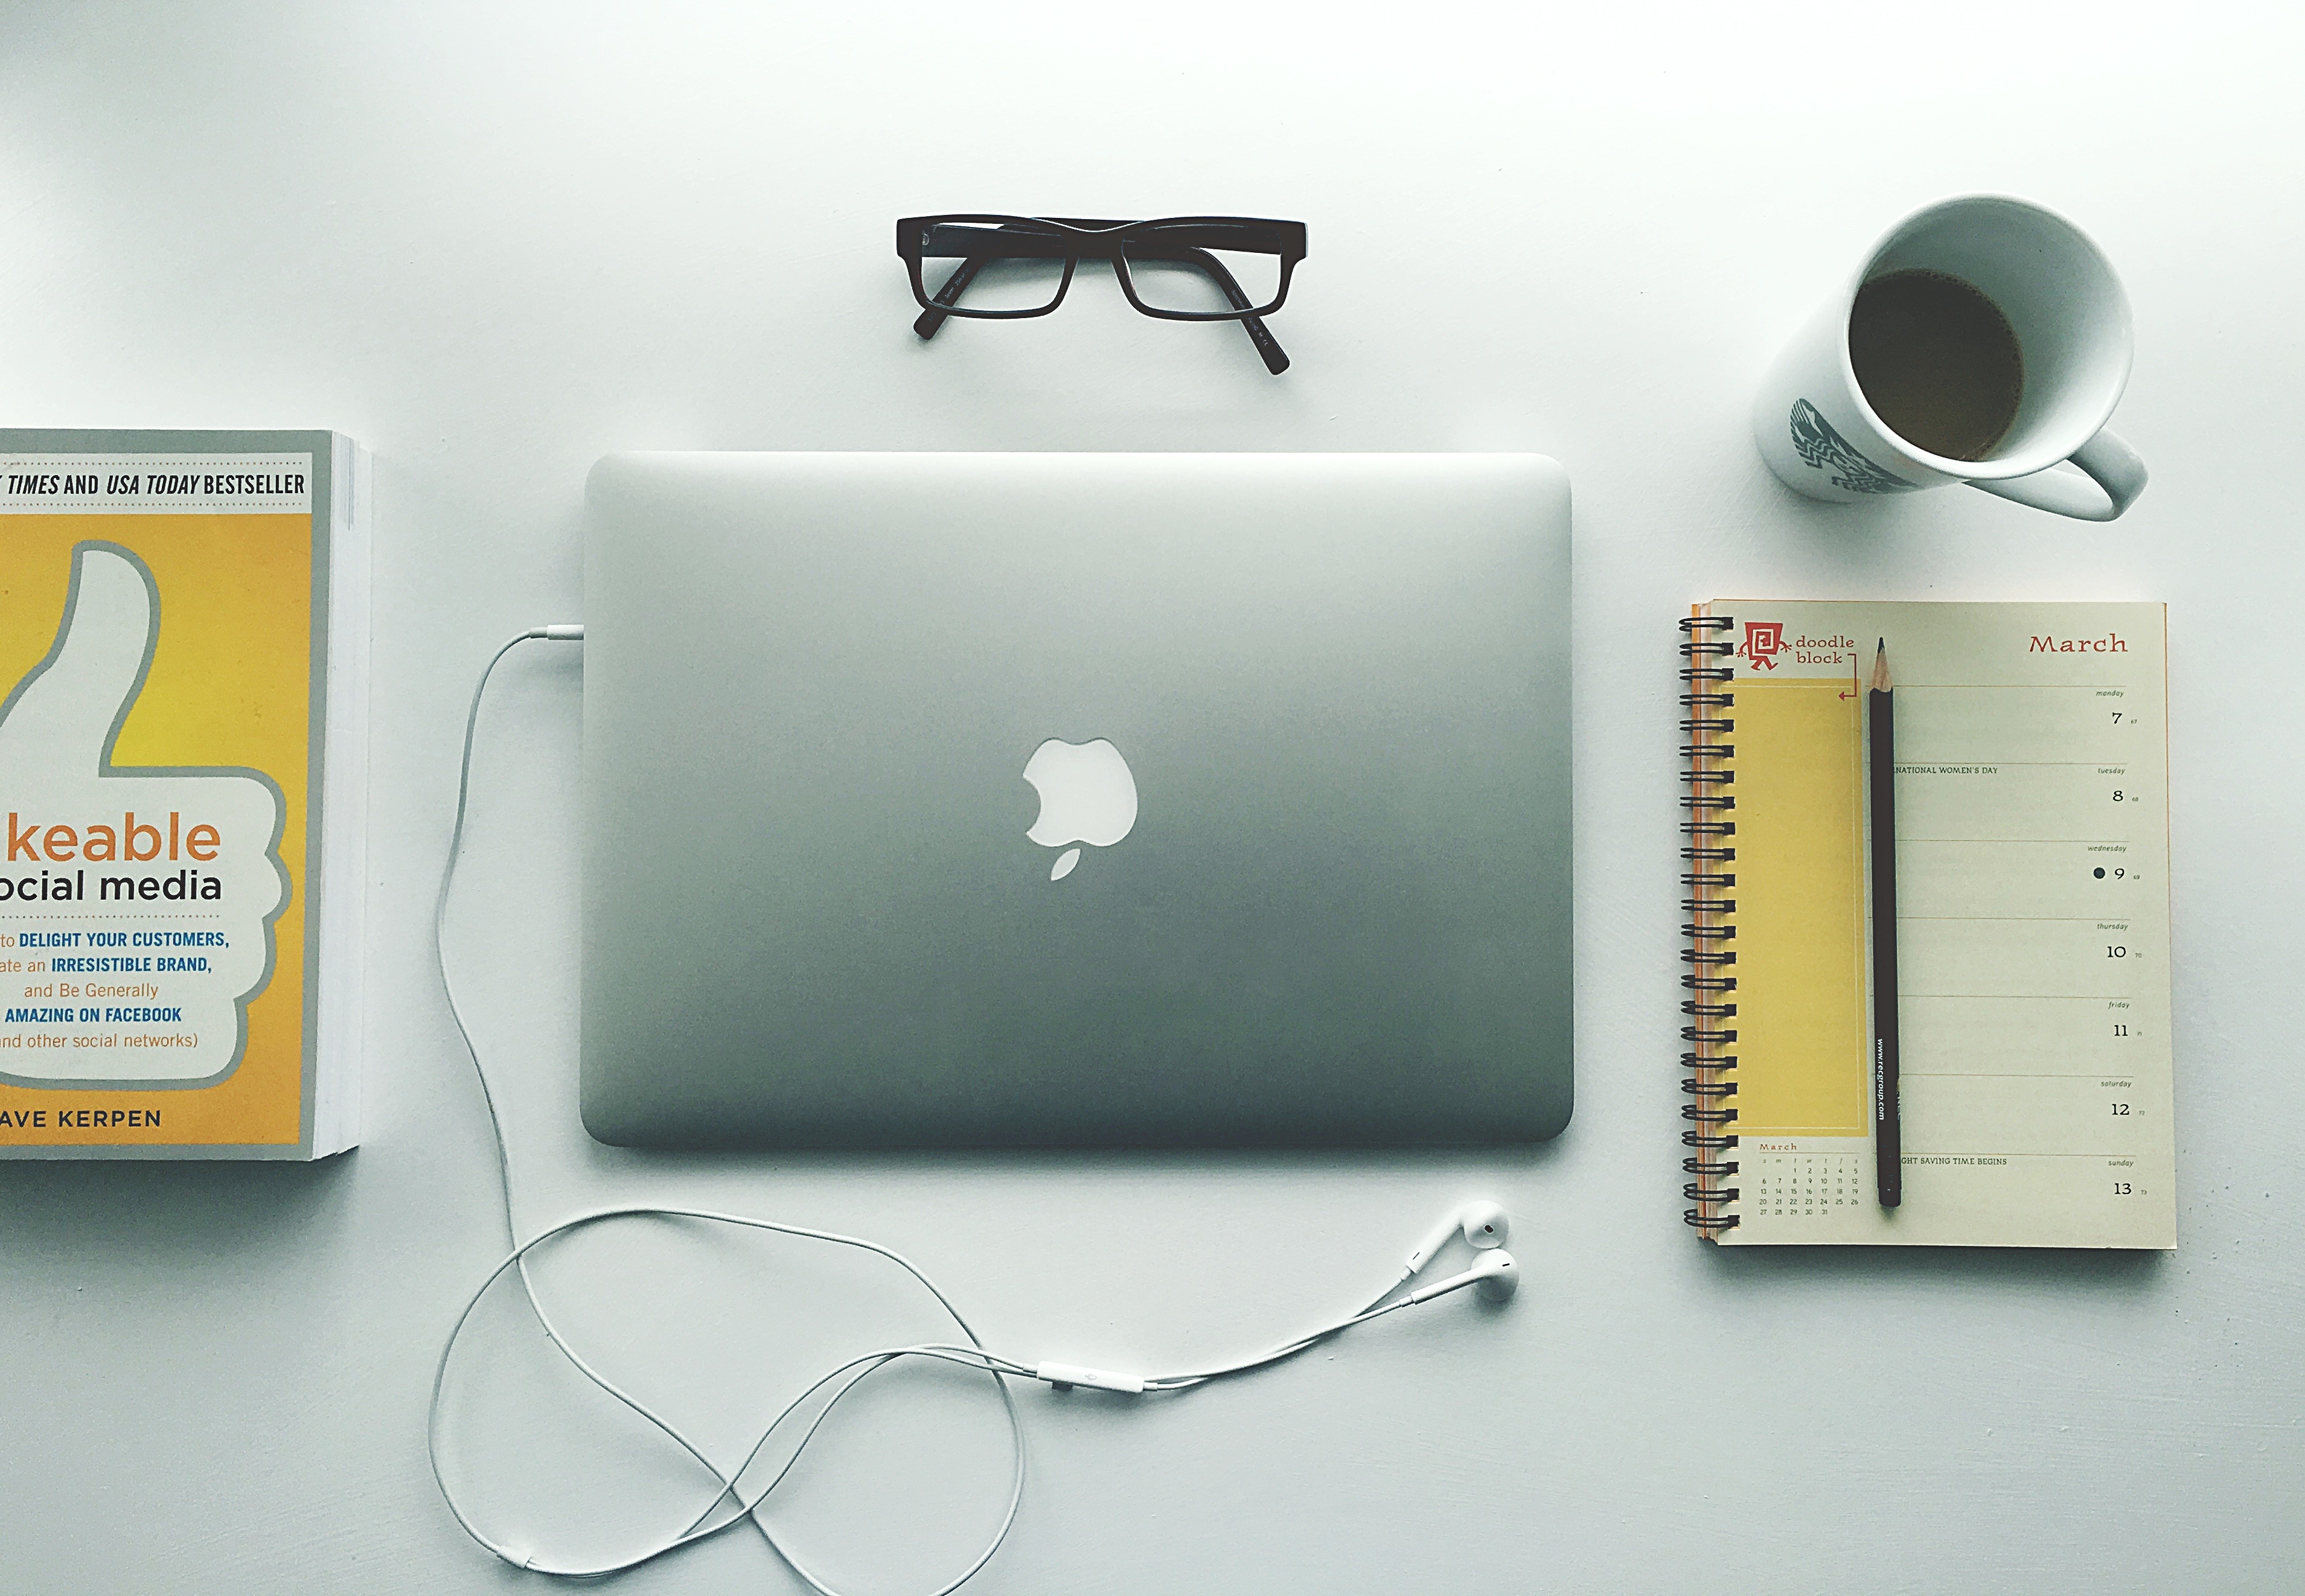
laptop, desk, notebook, computer, coffee, office, business, brand, product, font, electronics, glasses, web design, web developer, website design, vision care